Thuringian Highland

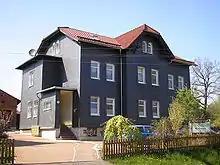
Slate houses like these in Gehren characterise many of the villages in the Thuringian Highland

The Thuringian Highland, Thuringian Highlands or Thuringian-Vogtlandian Slate Mountains ( or "Thüringisches Schiefergebirge" , literally "Thuringian Slate Hills") is a low range of mountains in the German state of Thuringia.